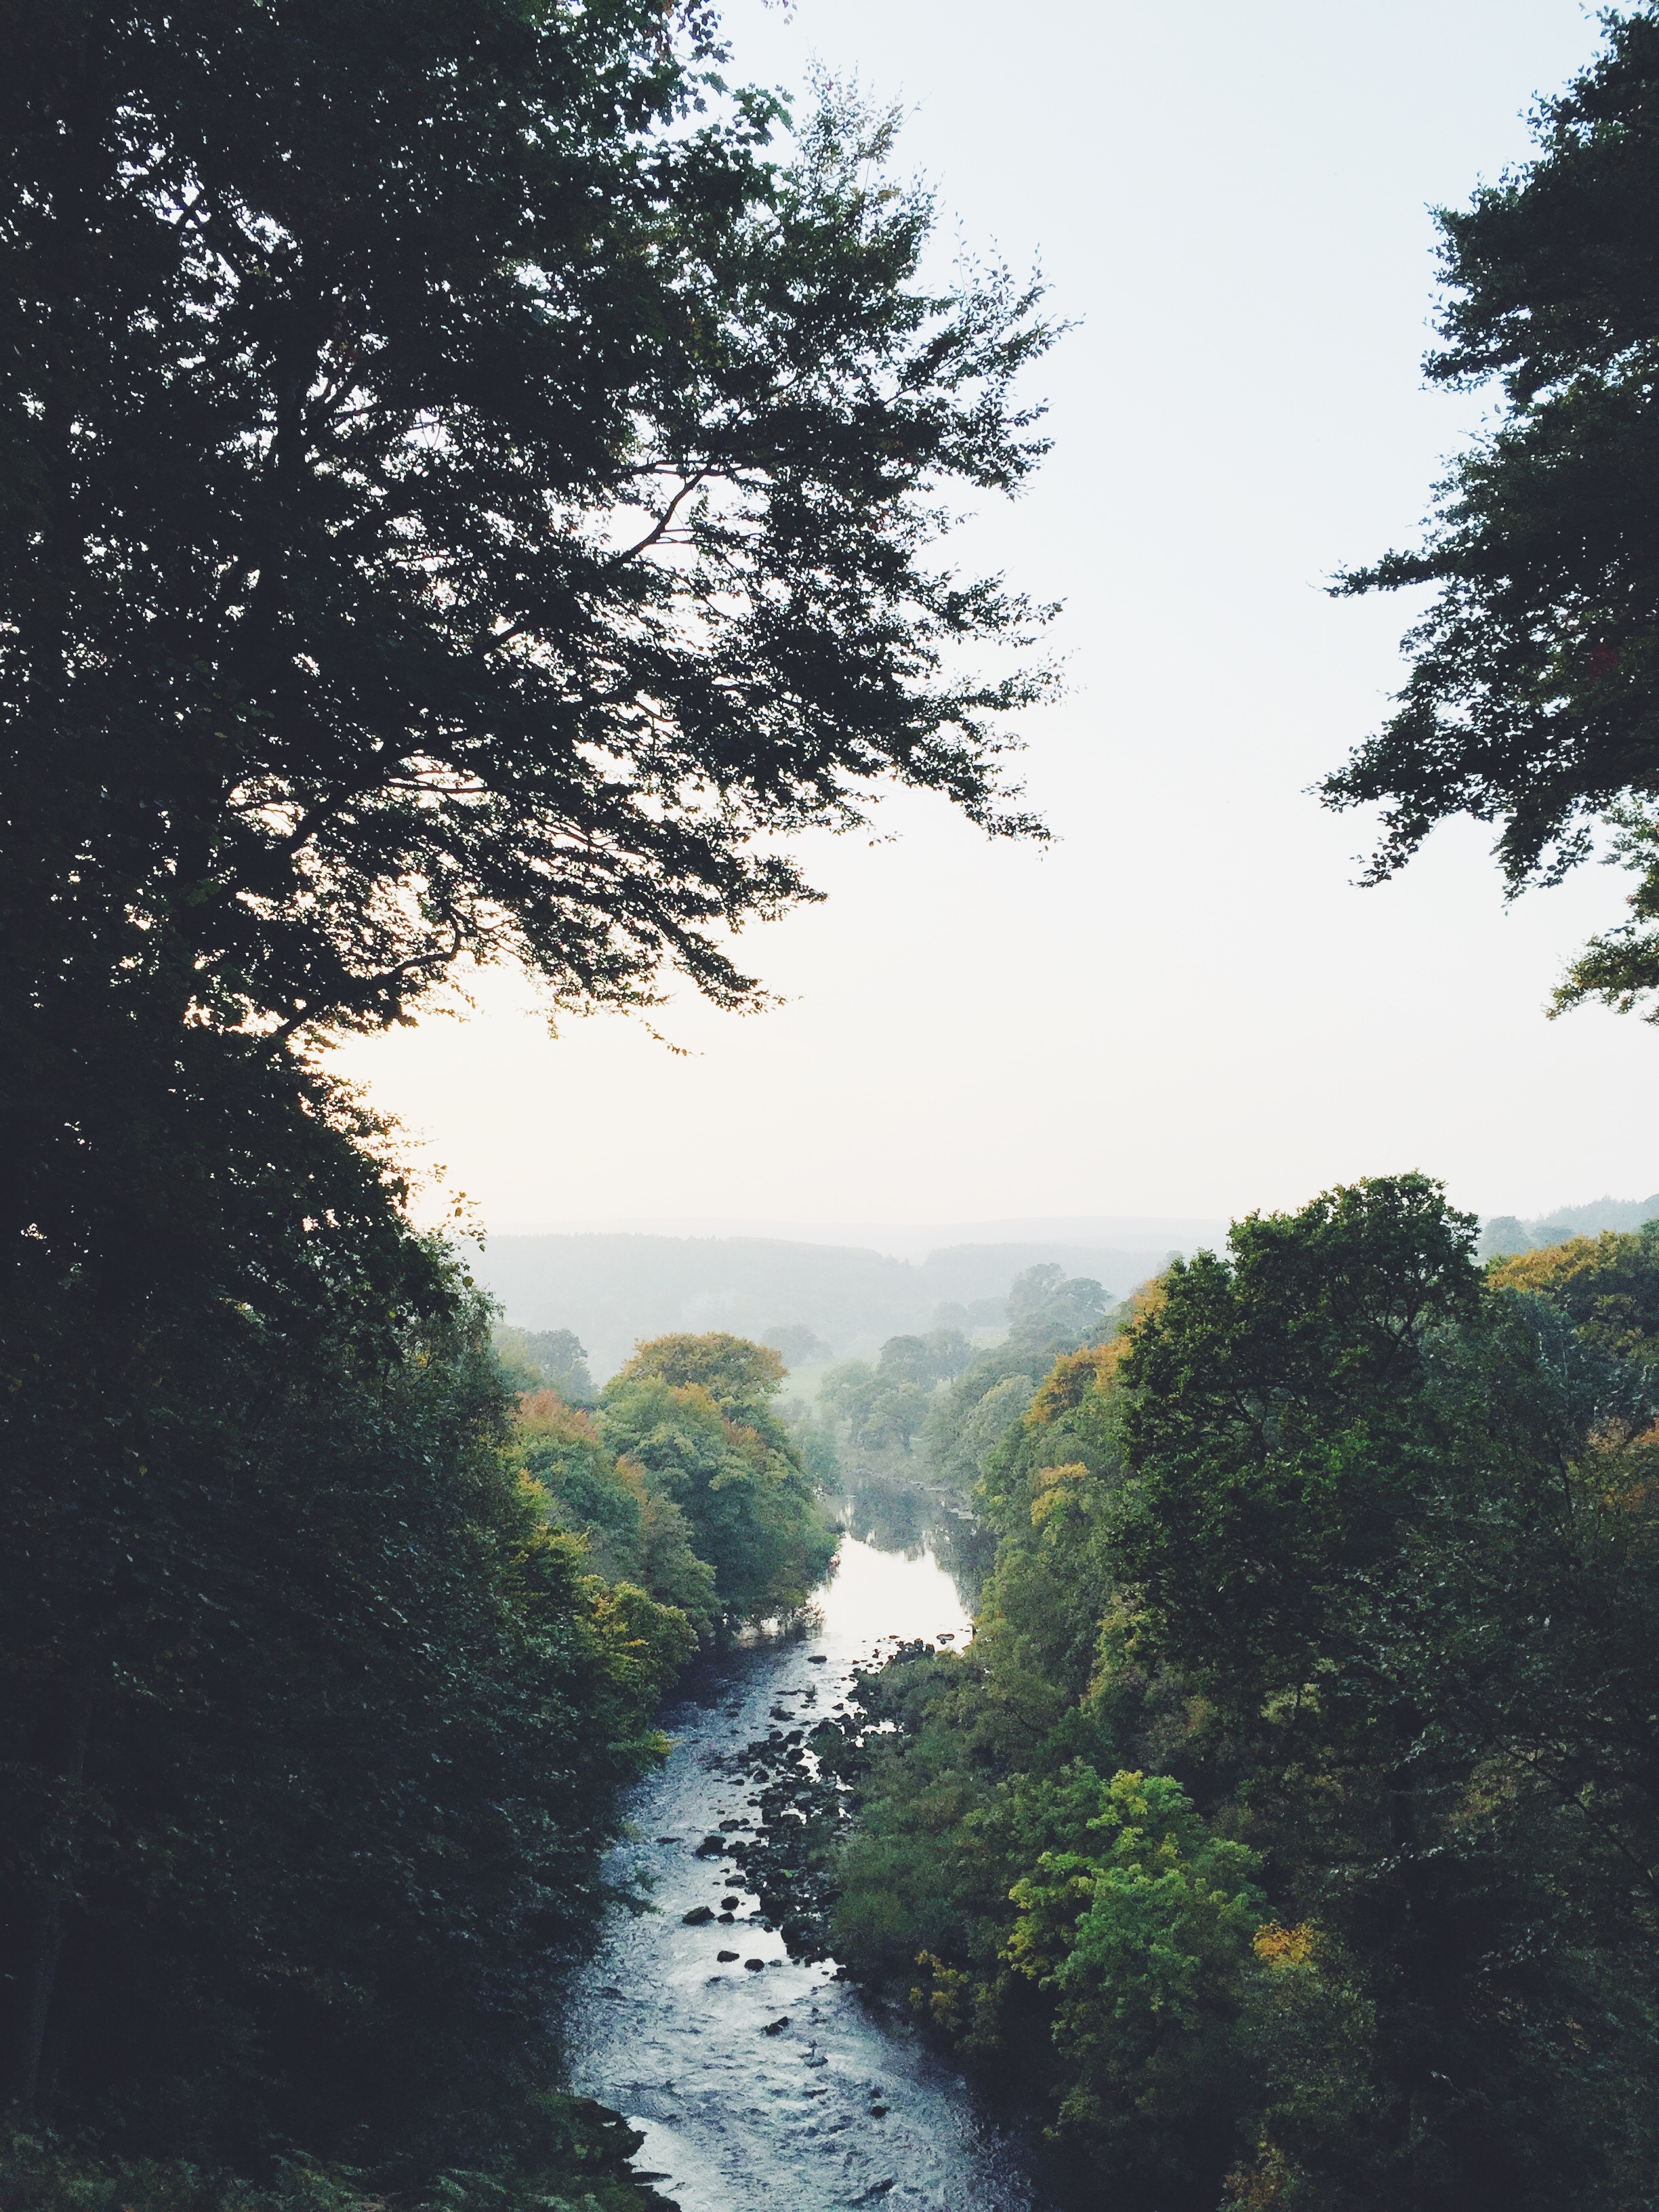
landscape, tree, water, nature, forest, mountain, plant, sky, sunlight, morning, leaf, lake, river, reflection, body of water, habitat, atmospheric phenomenon, woody plant